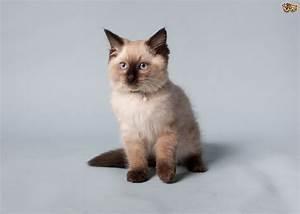
cat